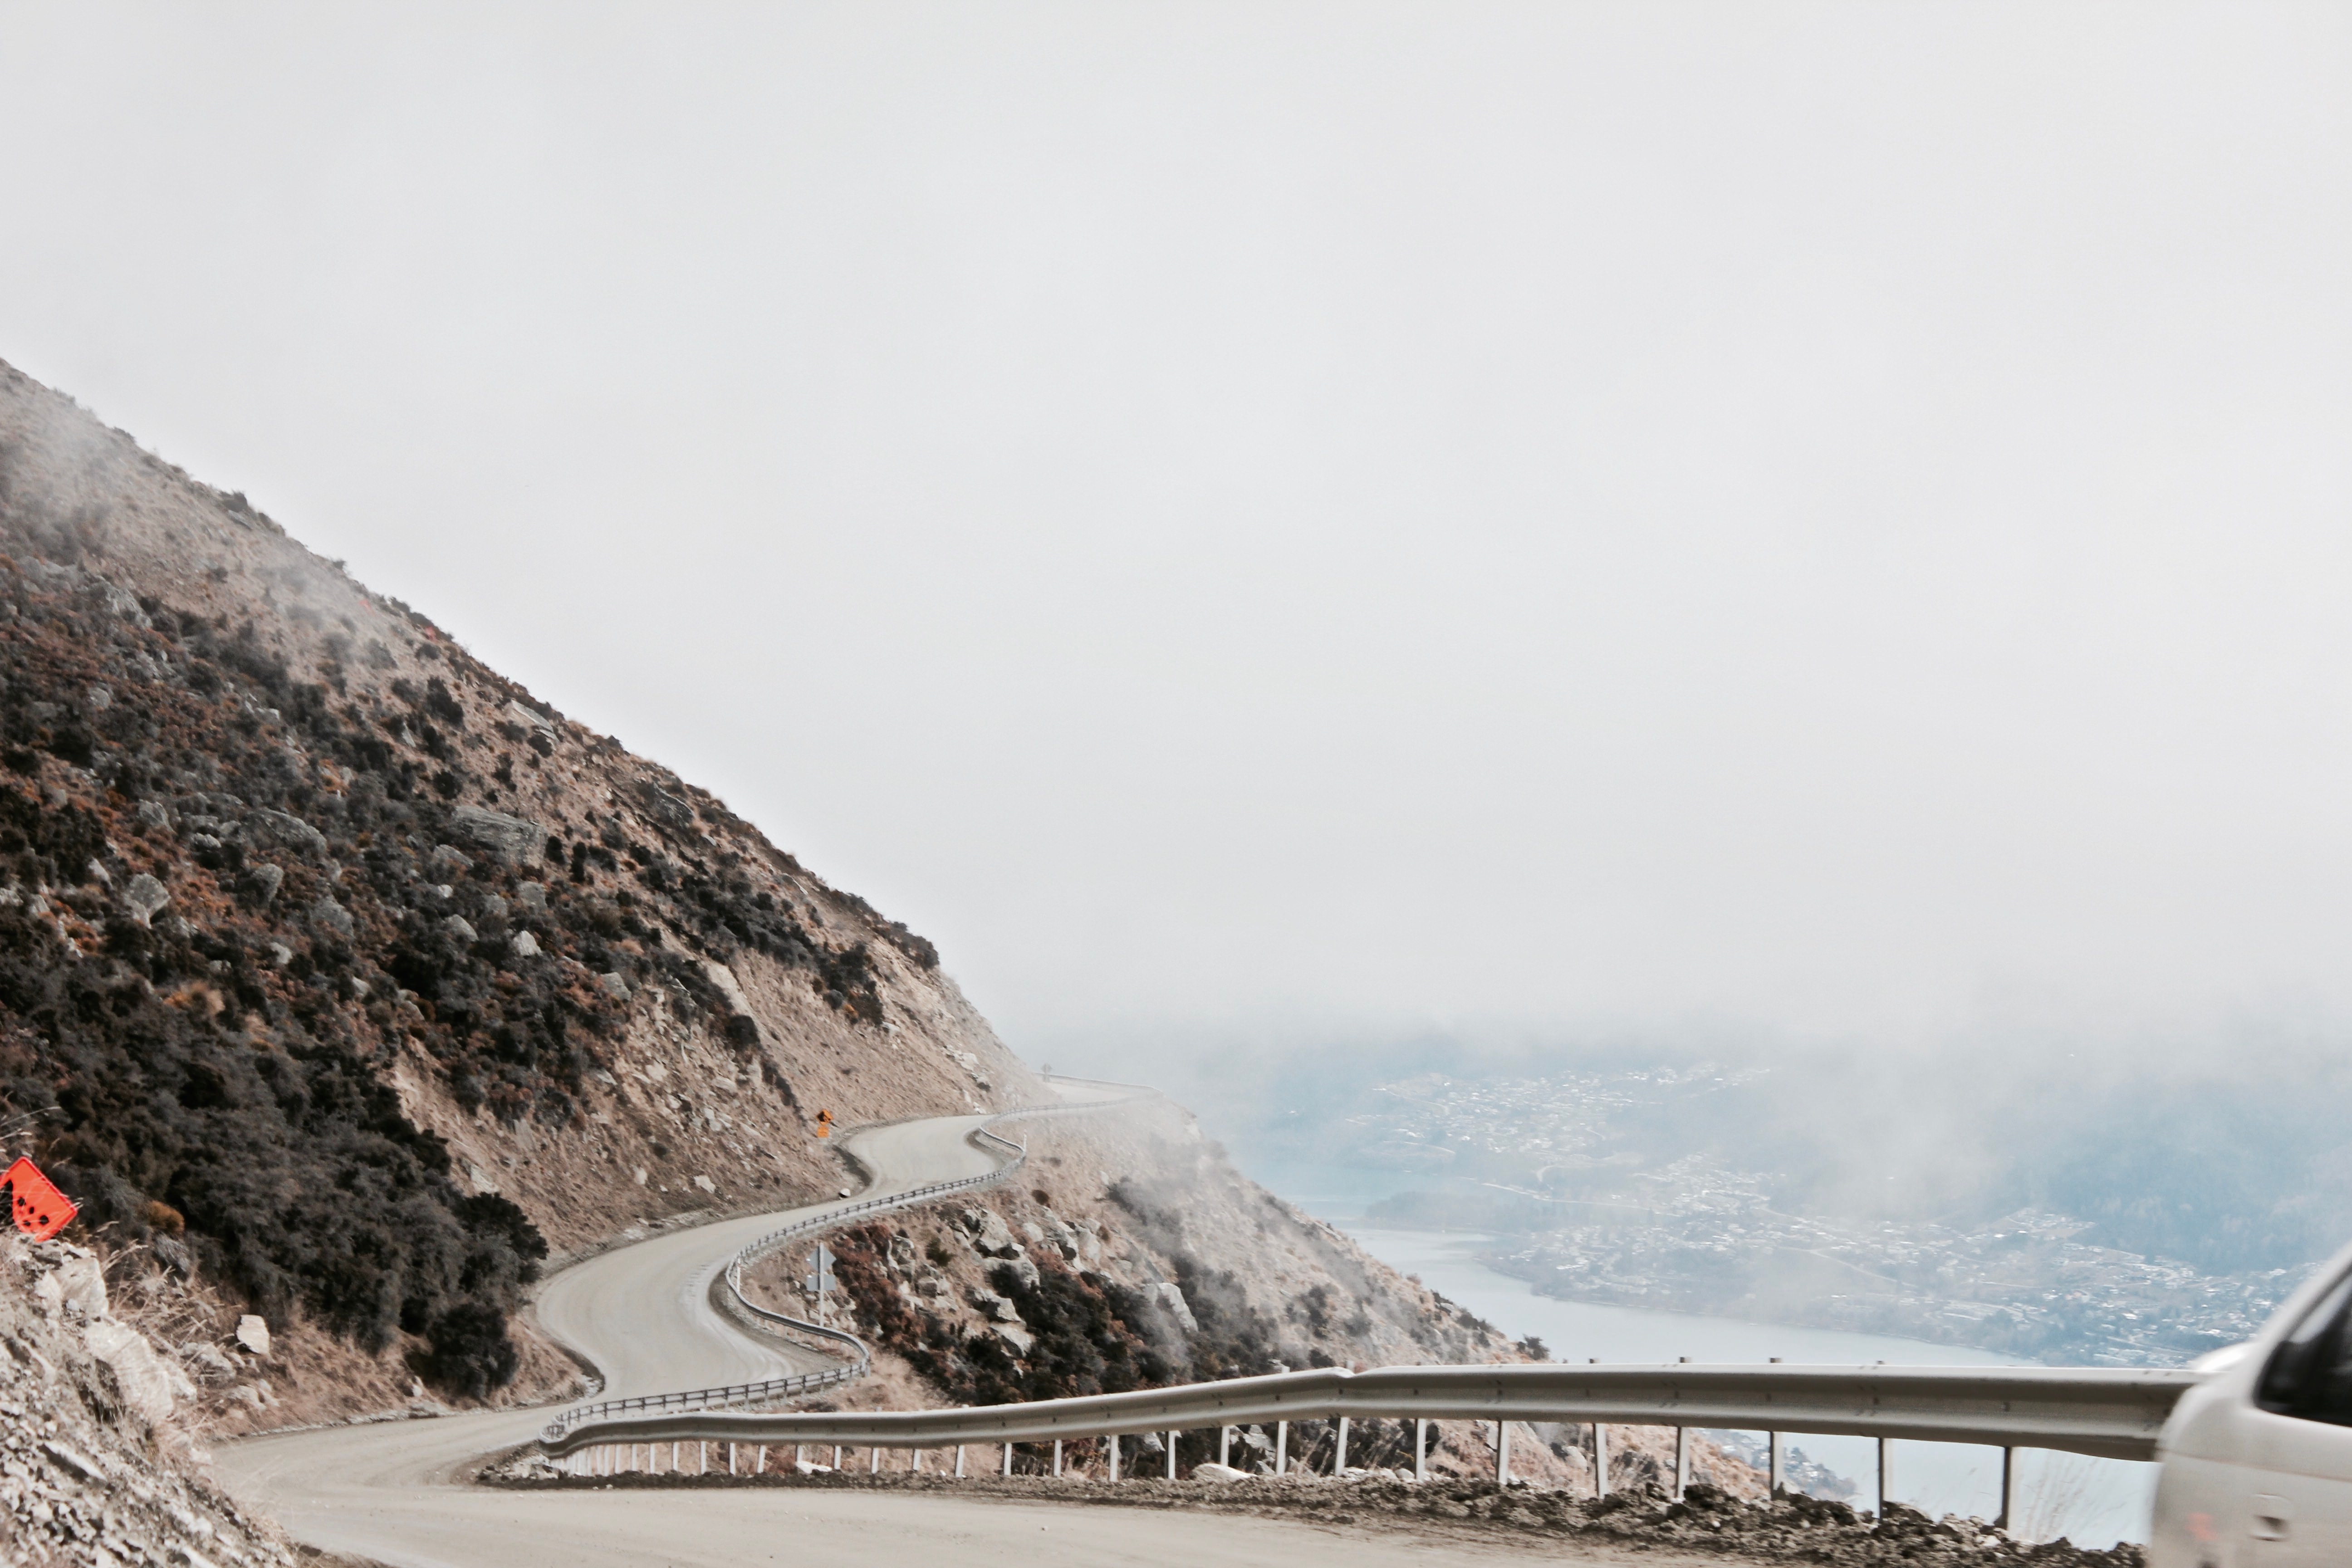
mountain, snow, winter, highway, mountain range, weather, infrastructure, mountainous landforms, geological phenomenon